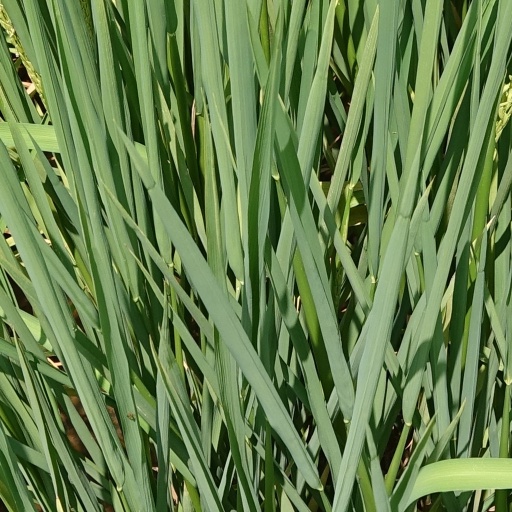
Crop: rice